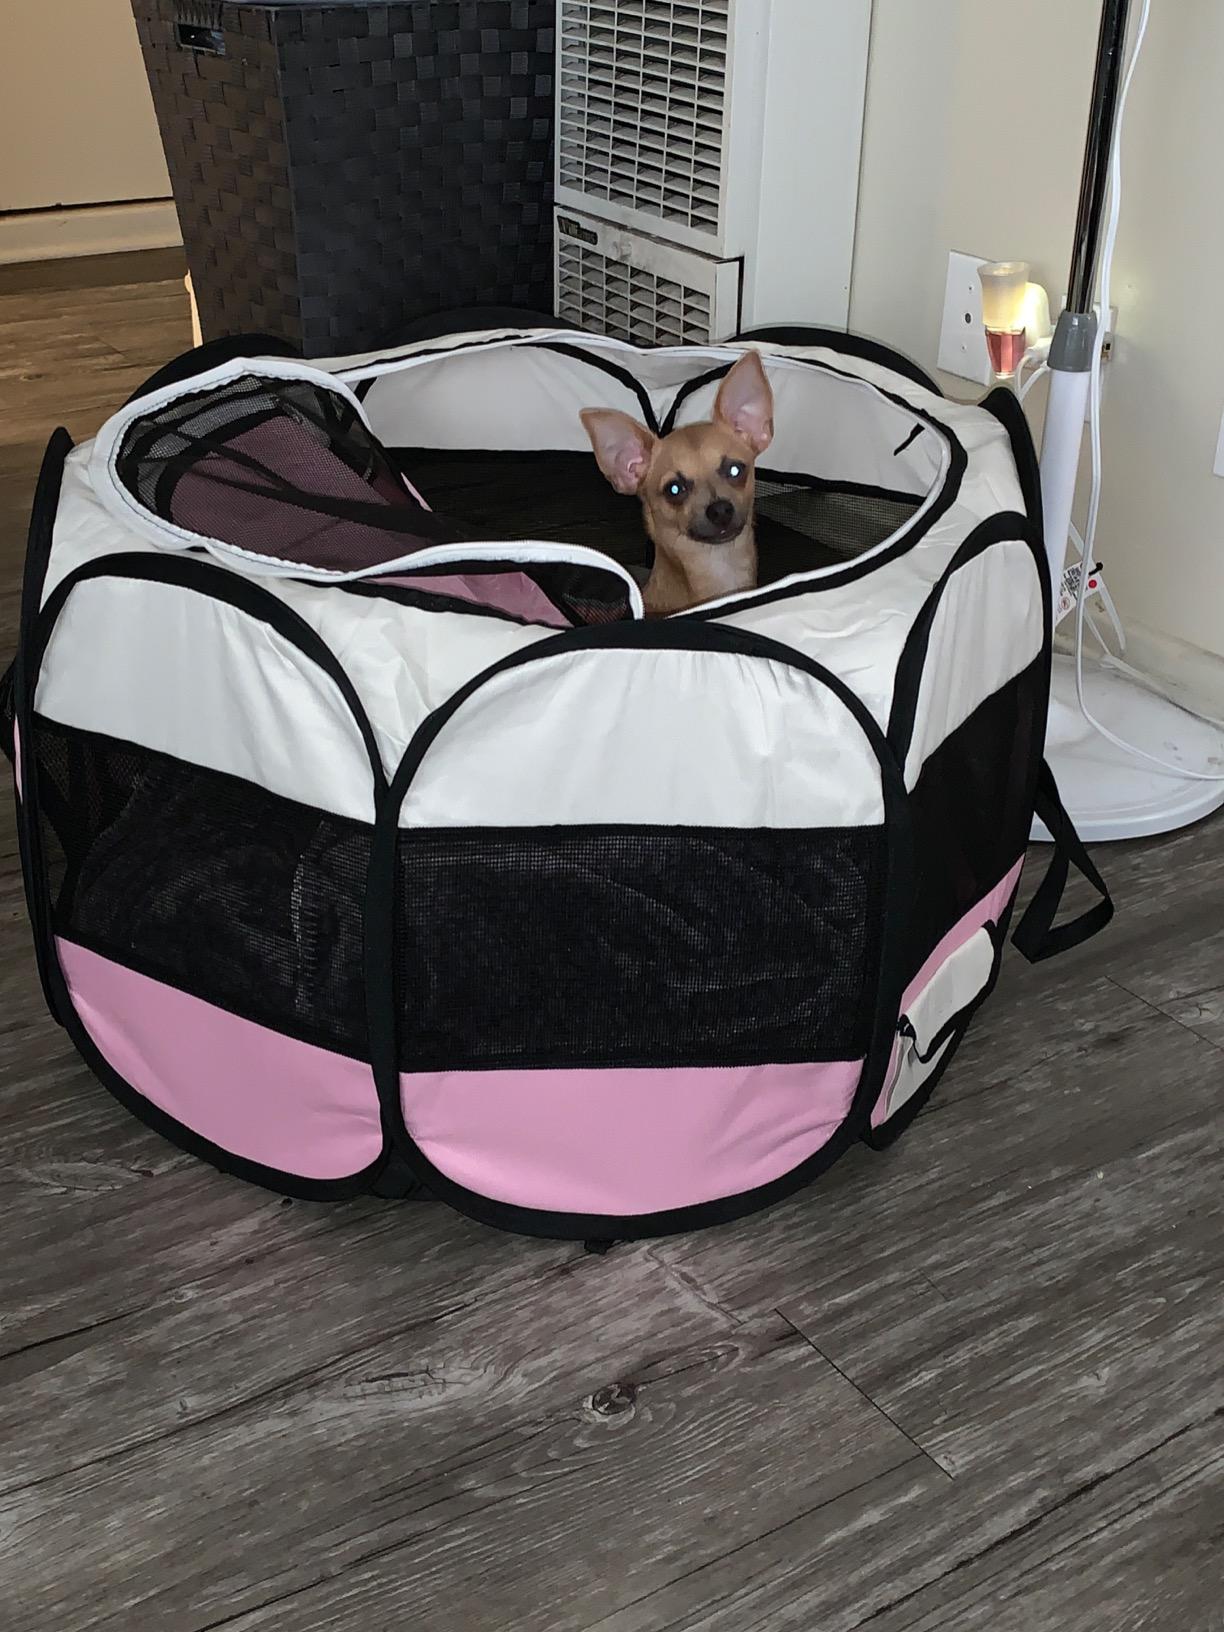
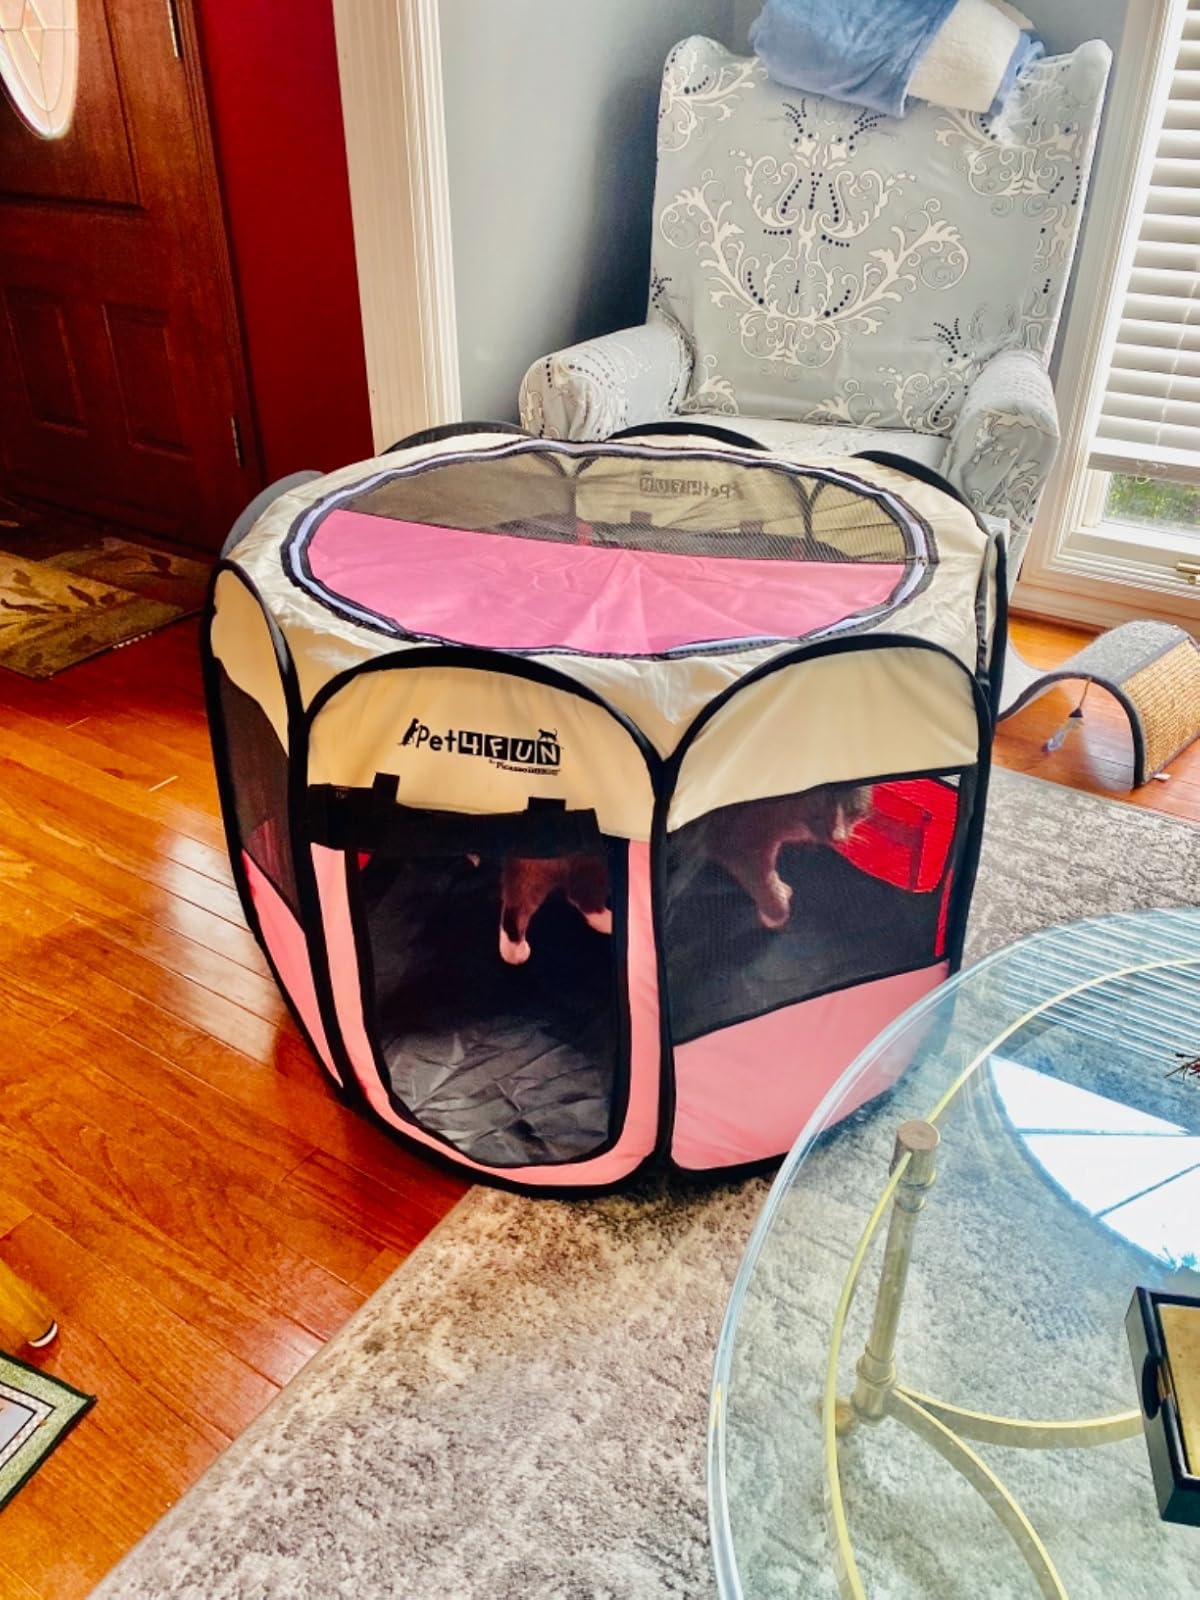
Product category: items_kennel
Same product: yes